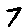
Label: 7